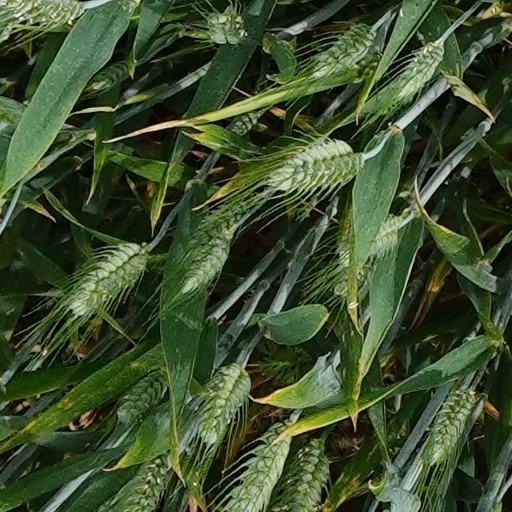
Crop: wheat